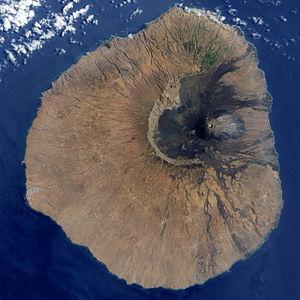
Fogo est une île située dans le sud de l'archipel du Cap-Vert. Elle appartient au groupe d’îles de Sotavento et se situe à l'ouest de l'île de Santiago.